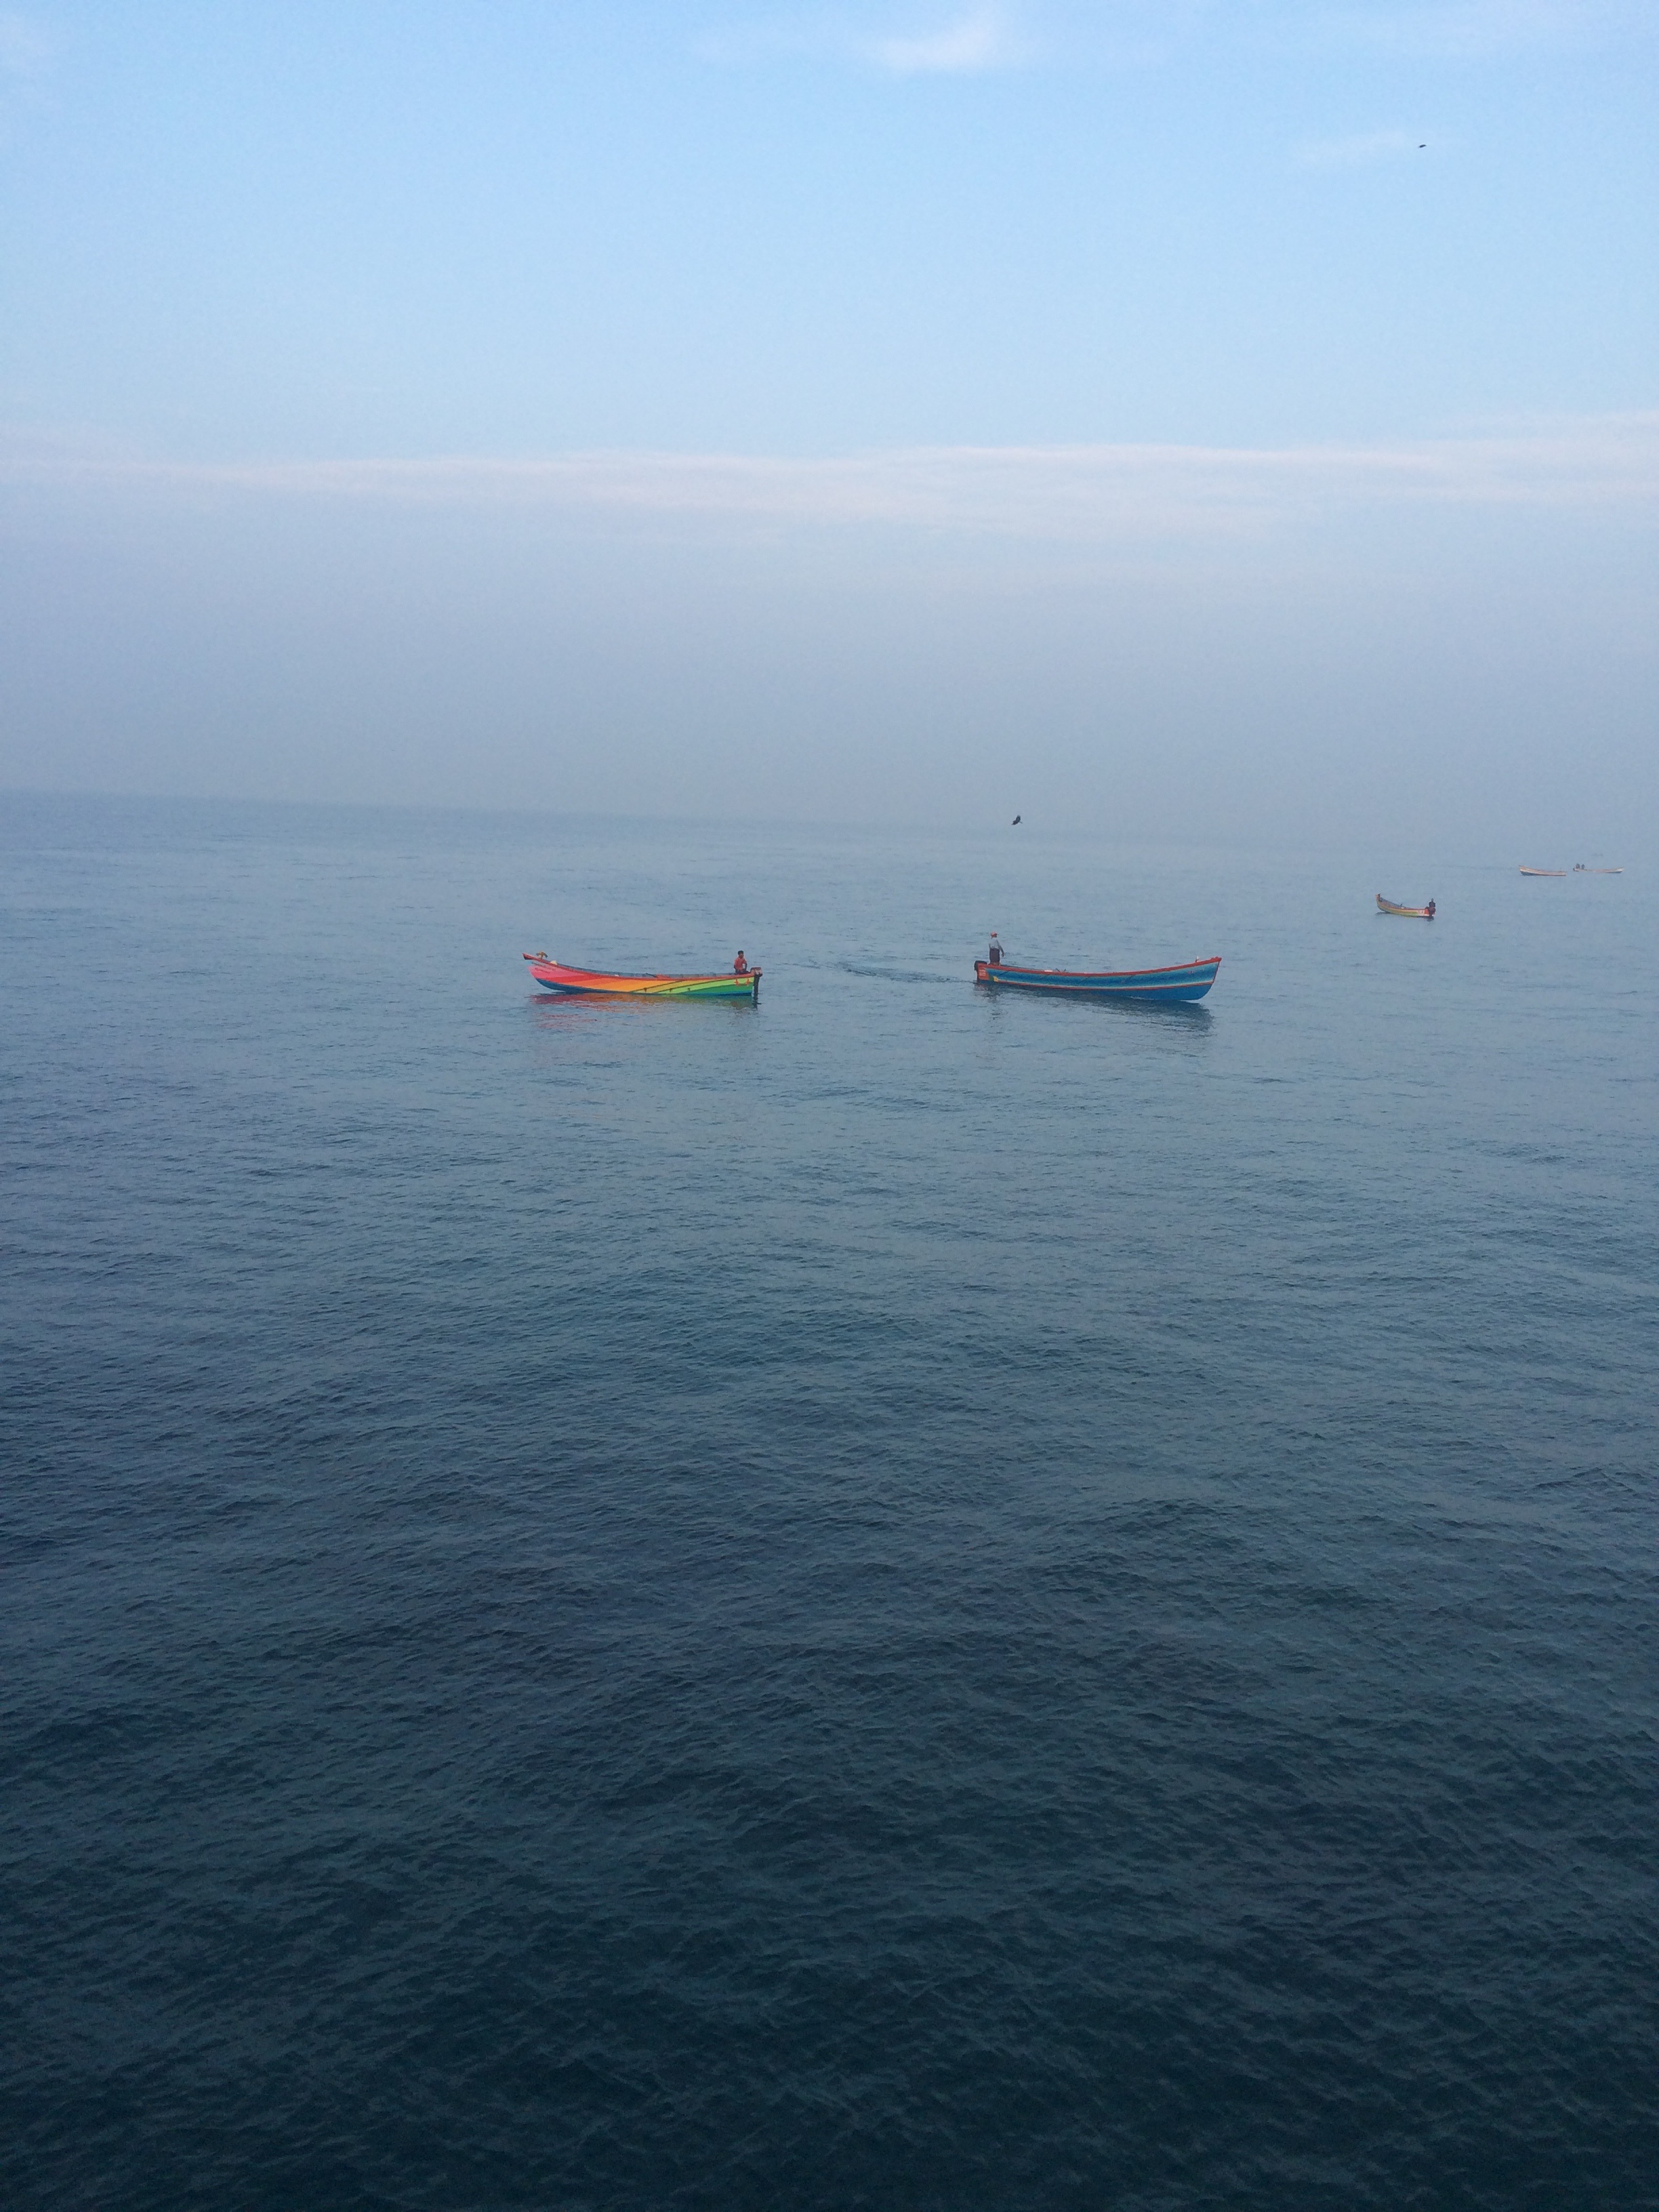
sea, coast, ocean, horizon, boat, wave, vehicle, bay, boating, watercraft